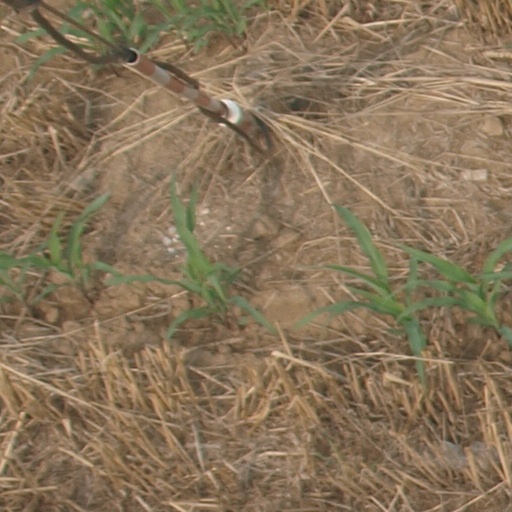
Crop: maize; corn